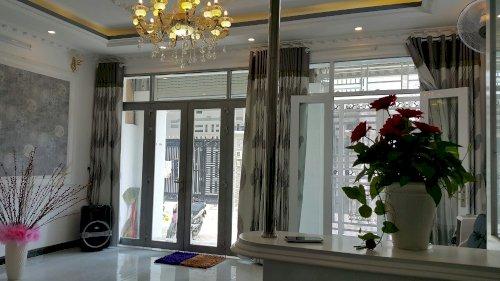
có một cái loa xuất hiện ở trong góc của căn phòng